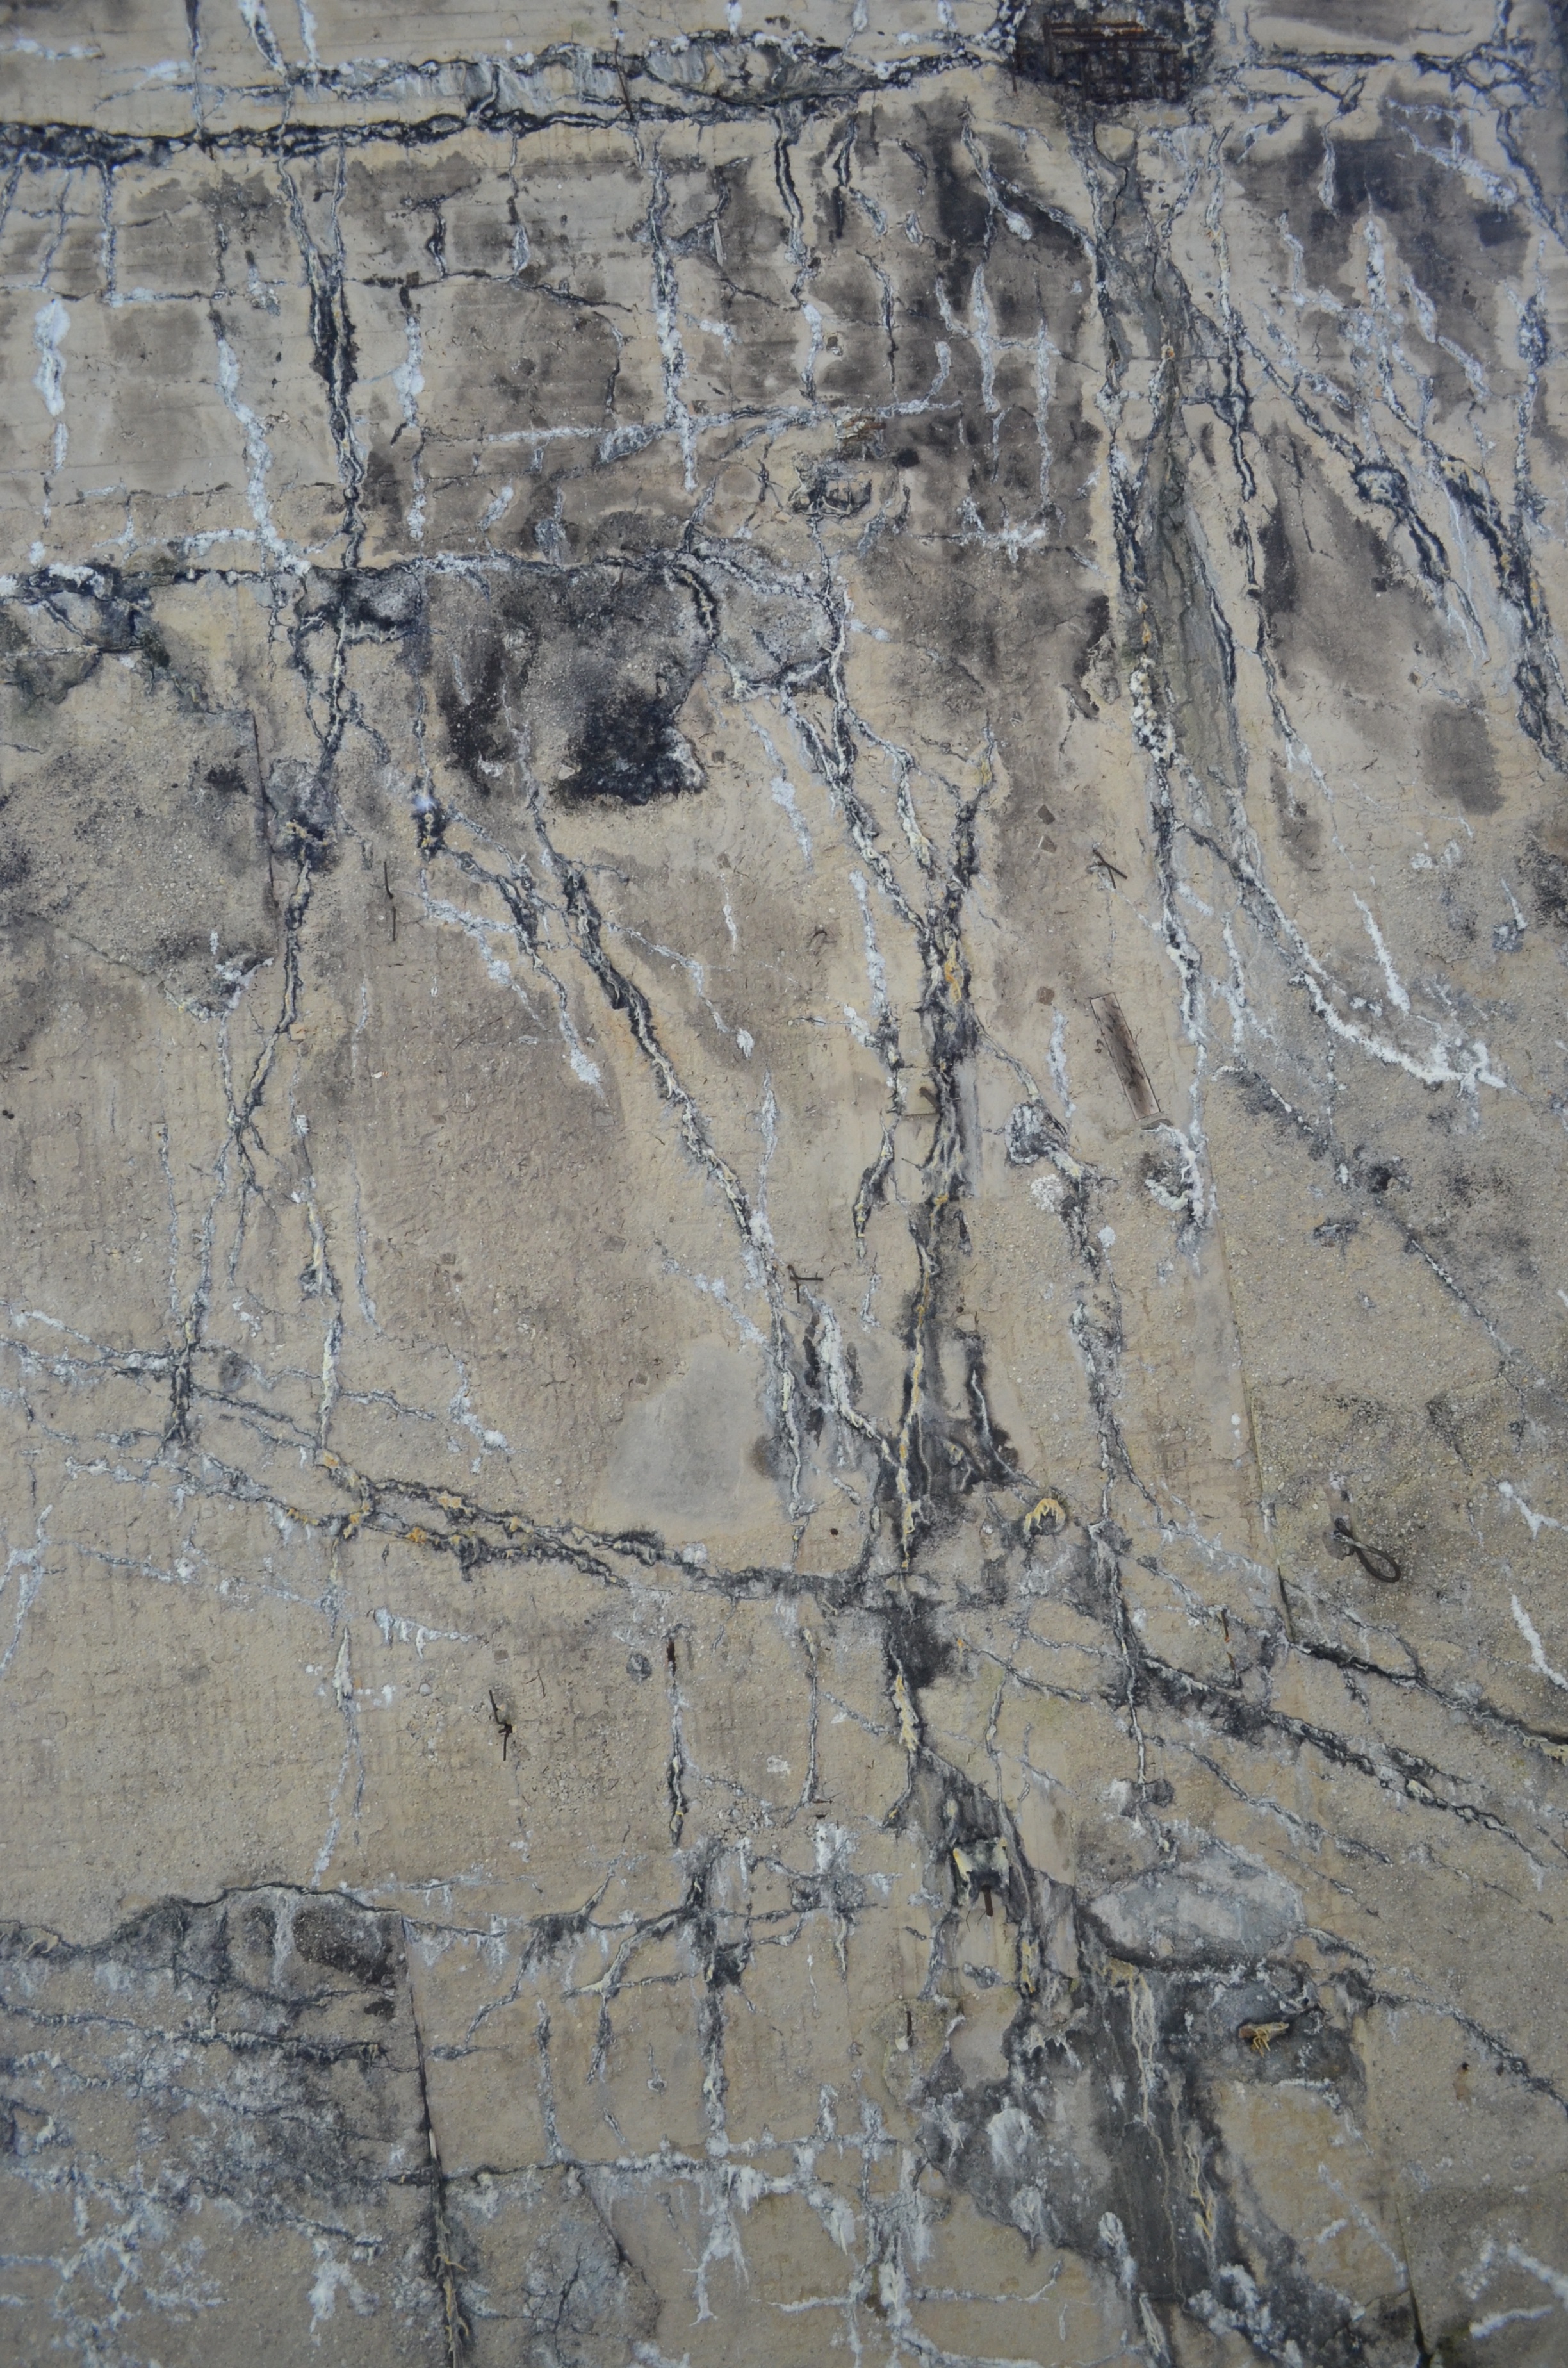
rock, structure, texture, floor, wall, stone, soil, stone wall, material, concrete, concrete wall, grey, geology, bunker, ancient history